Edo period

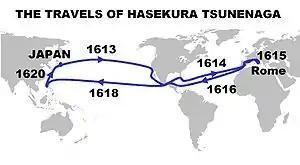
Itinerary and dates of the travels of Hasekura Tsunenaga. Prior to Panama Canal, caravans carried goods across Central America.

The beginning of the Edo period coincides with the last decades of the Nanban trade period during which intense interaction with European powers, on the economic and religious plane, took place. It is at the beginning of the Edo period that Japan built its first ocean-going warships, such as the "San Juan Bautista", a 500-ton galleon-type ship that transported a Japanese embassy headed by Hasekura Tsunenaga to the Americas and then to Europe. Also during that period, the "bakufu" commissioned around 720 Red Seal Ships, three-masted and armed trade ships, for intra-Asian commerce. Japanese adventurers, such as Yamada Nagamasa, used those ships throughout Asia.